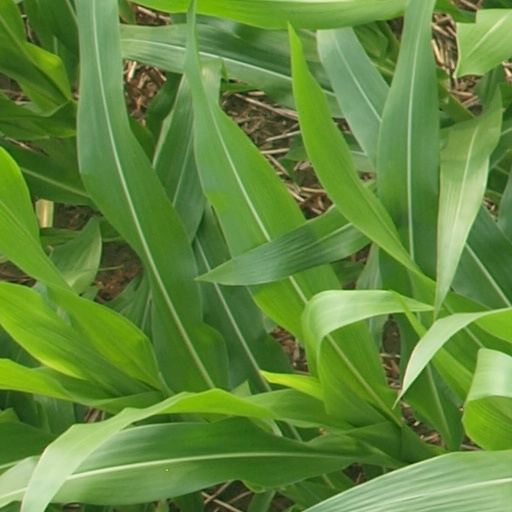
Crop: maize; corn